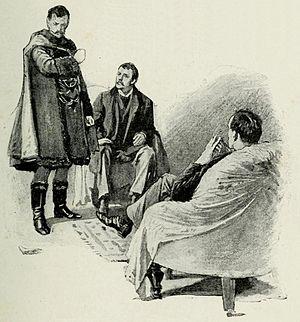
Quatrième illustration de la nouvelle intitulée Un scandale en Bohême (aventure de Sherlock Holmes). Illustration parue dans le Strand Magazine et plus tard dans le recueil Les Aventures de Sherlock Holmes. On y voit Sire Von Ormstein, enlevant brusquement son masque de son visage devant Holmes et Watson qui sont assis."
Un scandale en Bohême est la première des 56 nouvelles des aventures de Sherlock Holmes écrites par Sir Arthur Conan Doyle. Bien que ce soit la première nouvelle, ce n'est pas la première aventure du détective londonien, puisque son auteur avait déjà publié deux romans en 1887 et 1890 mettant en scène son personnage : Une étude en rouge et Le Signe des quatre. Publiée pour la première fois en juillet 1891 dans le Strand Magazine, cette nouvelle a été republiée dès 1892 dans un recueil de 12 nouvelles intitulé Les Aventures de Sherlock Holmes. Un scandale en Bohême constitue la première nouvelle de ce recueil.